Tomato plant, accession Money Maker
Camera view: vertical (180 deg); turntable rotation: 330 degrees
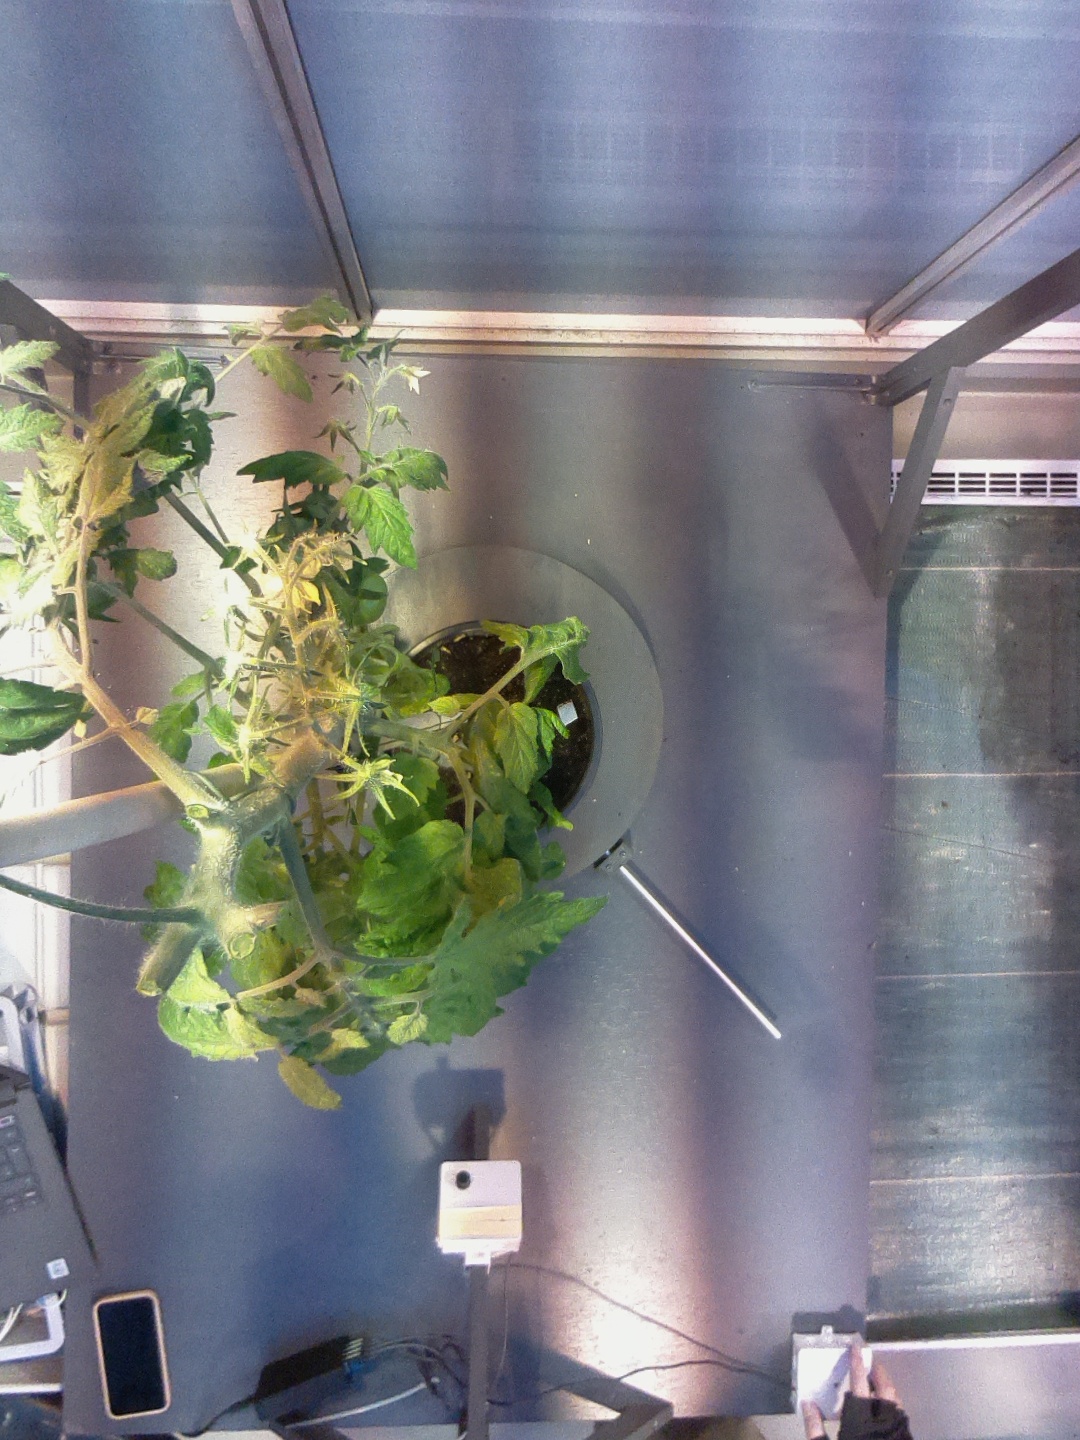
BBCH growth stage 73: 30%-40% of final fruit size